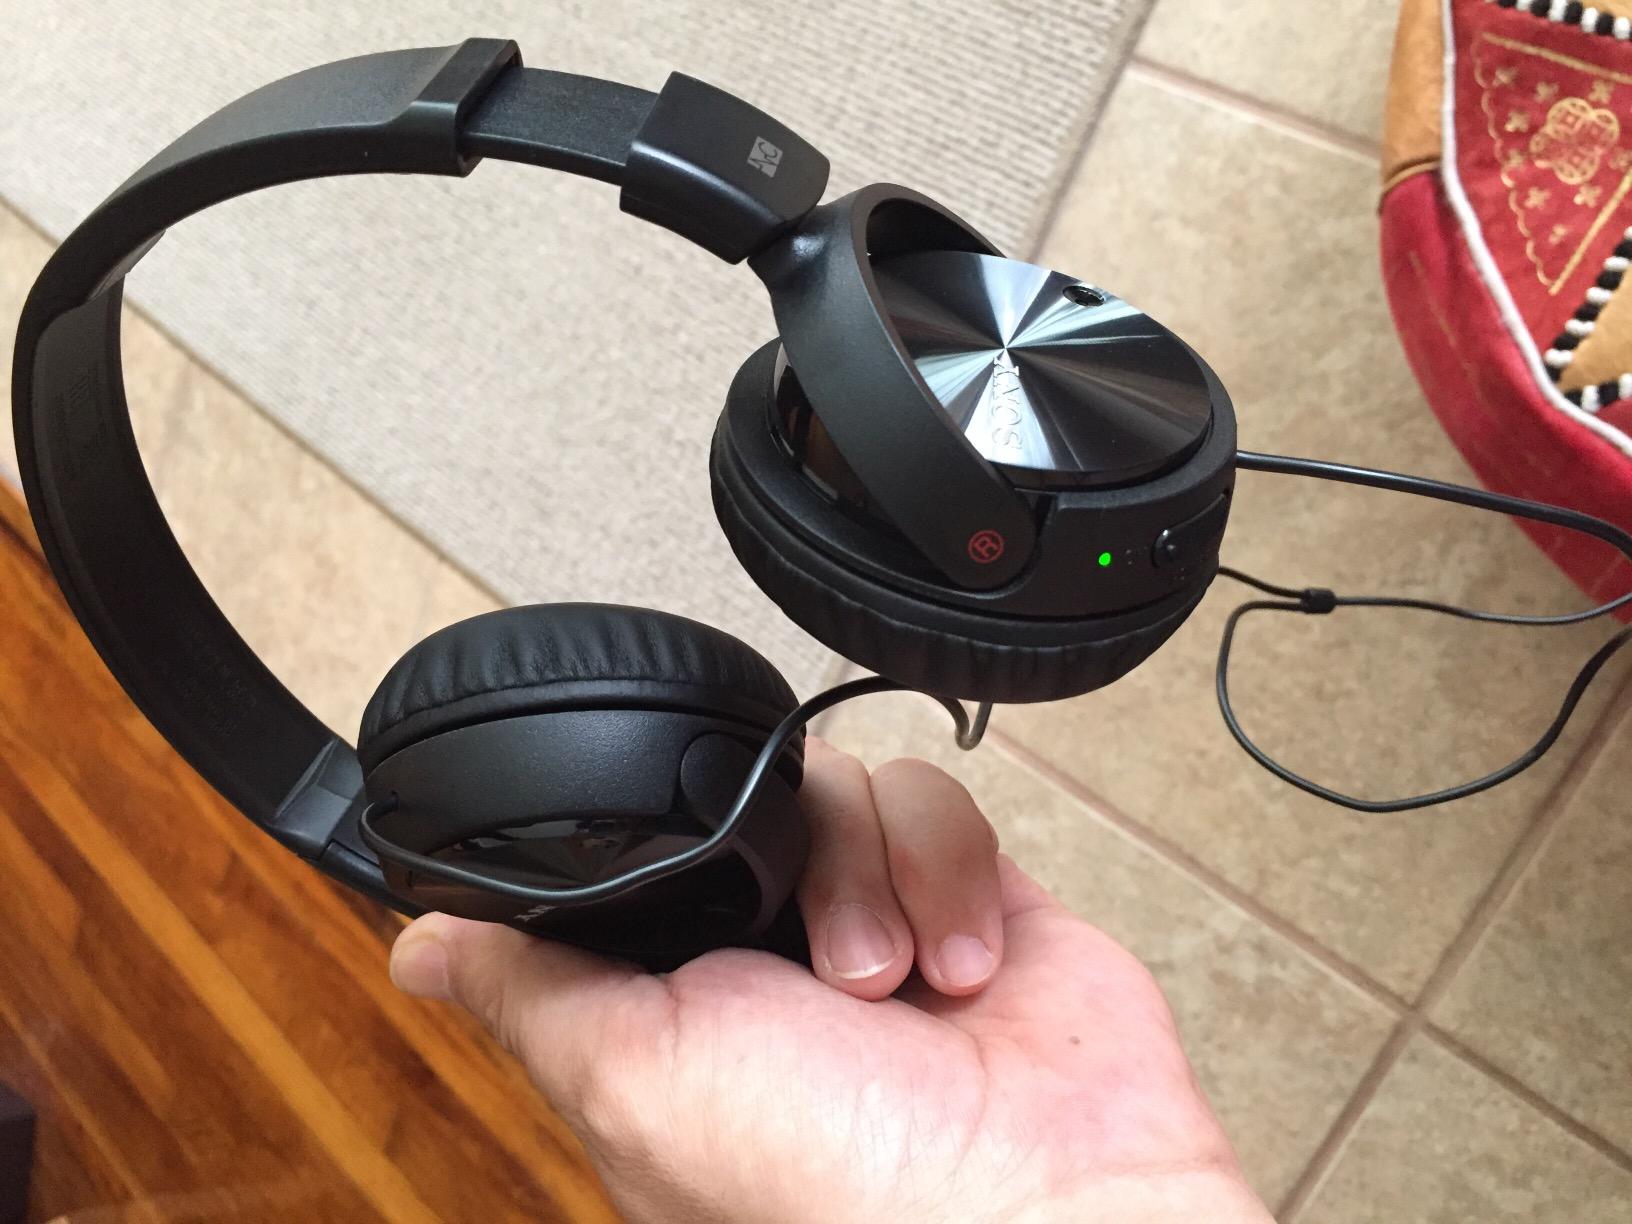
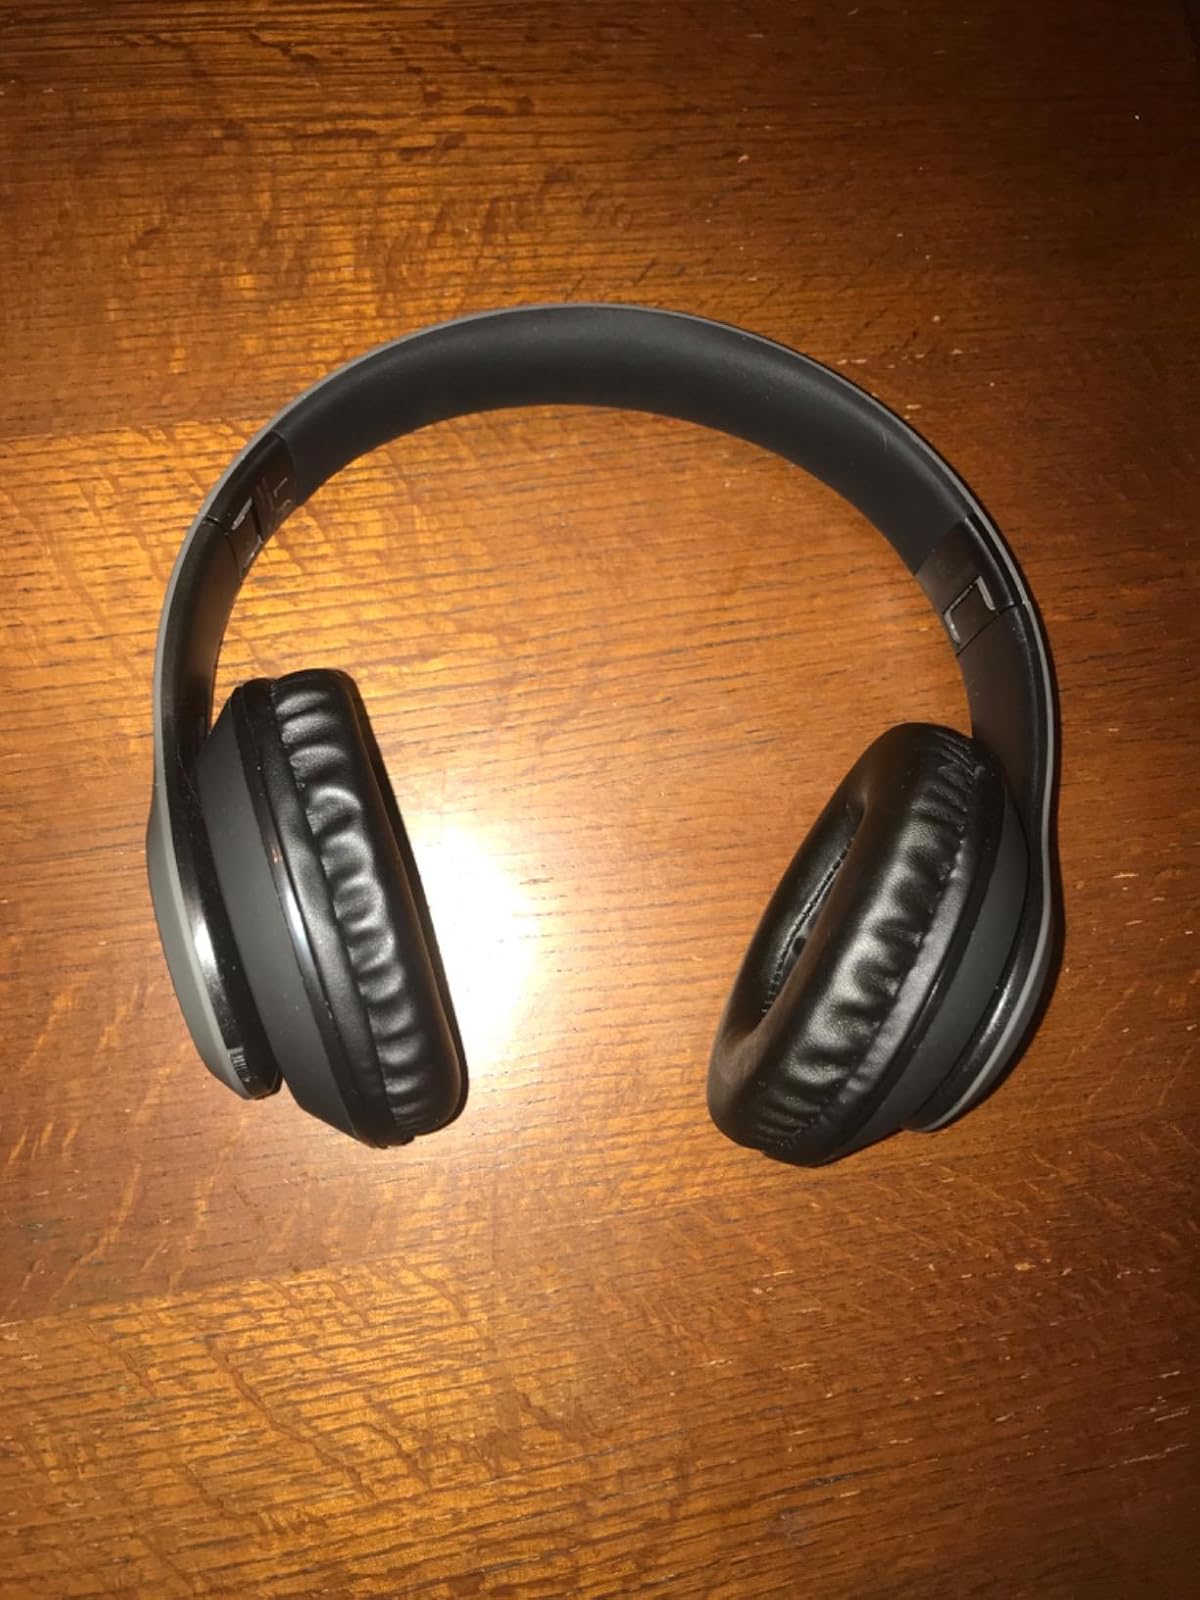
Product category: headphones
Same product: no